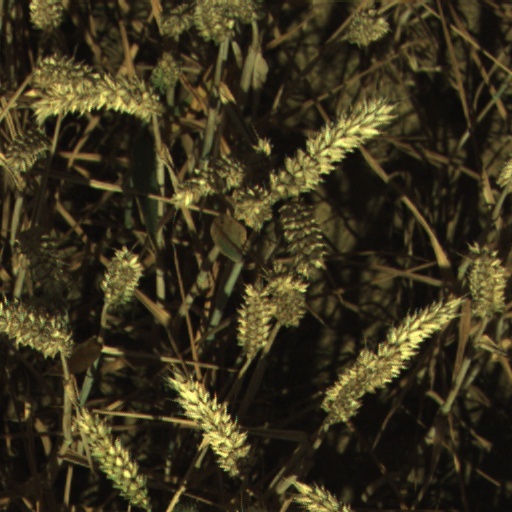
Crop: wheat